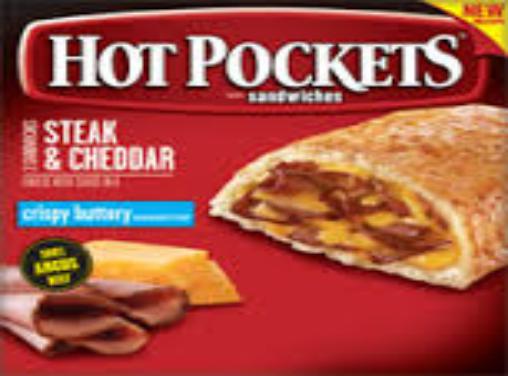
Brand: Hot Pockets
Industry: Food